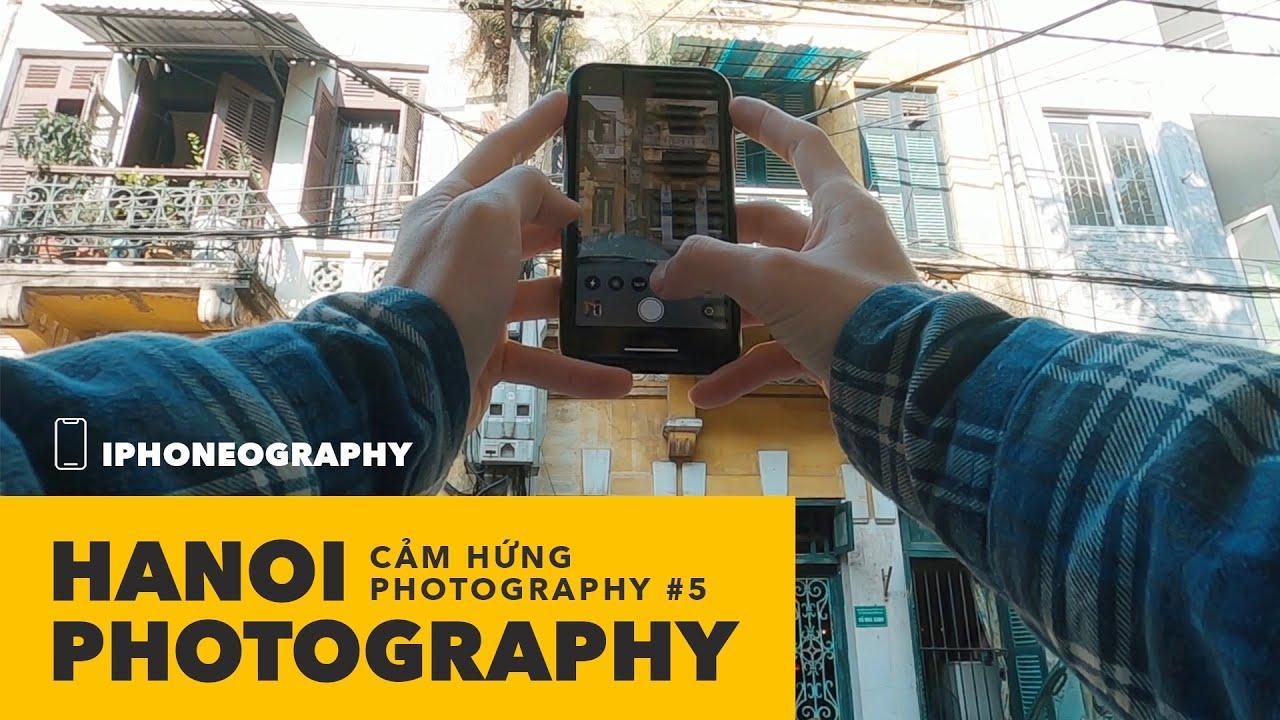
trong điện thoại là hình ảnh dãy nhà ở trước mặt